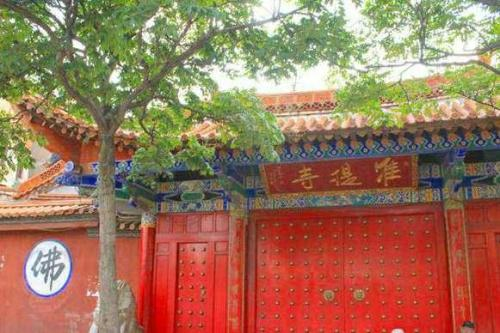
地标名称：准提寺
所在城市：昆明市·官渡区